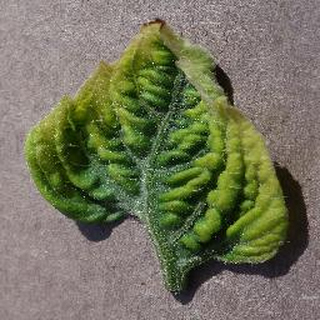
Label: tomato_yellow_leaf_curl_virus